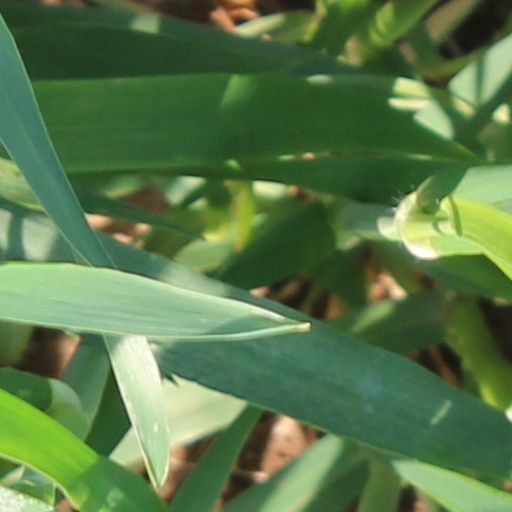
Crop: wheat